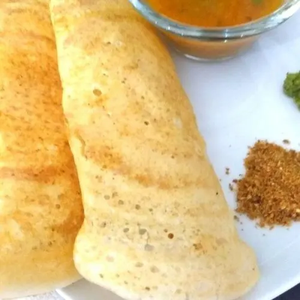
Dish: dosa